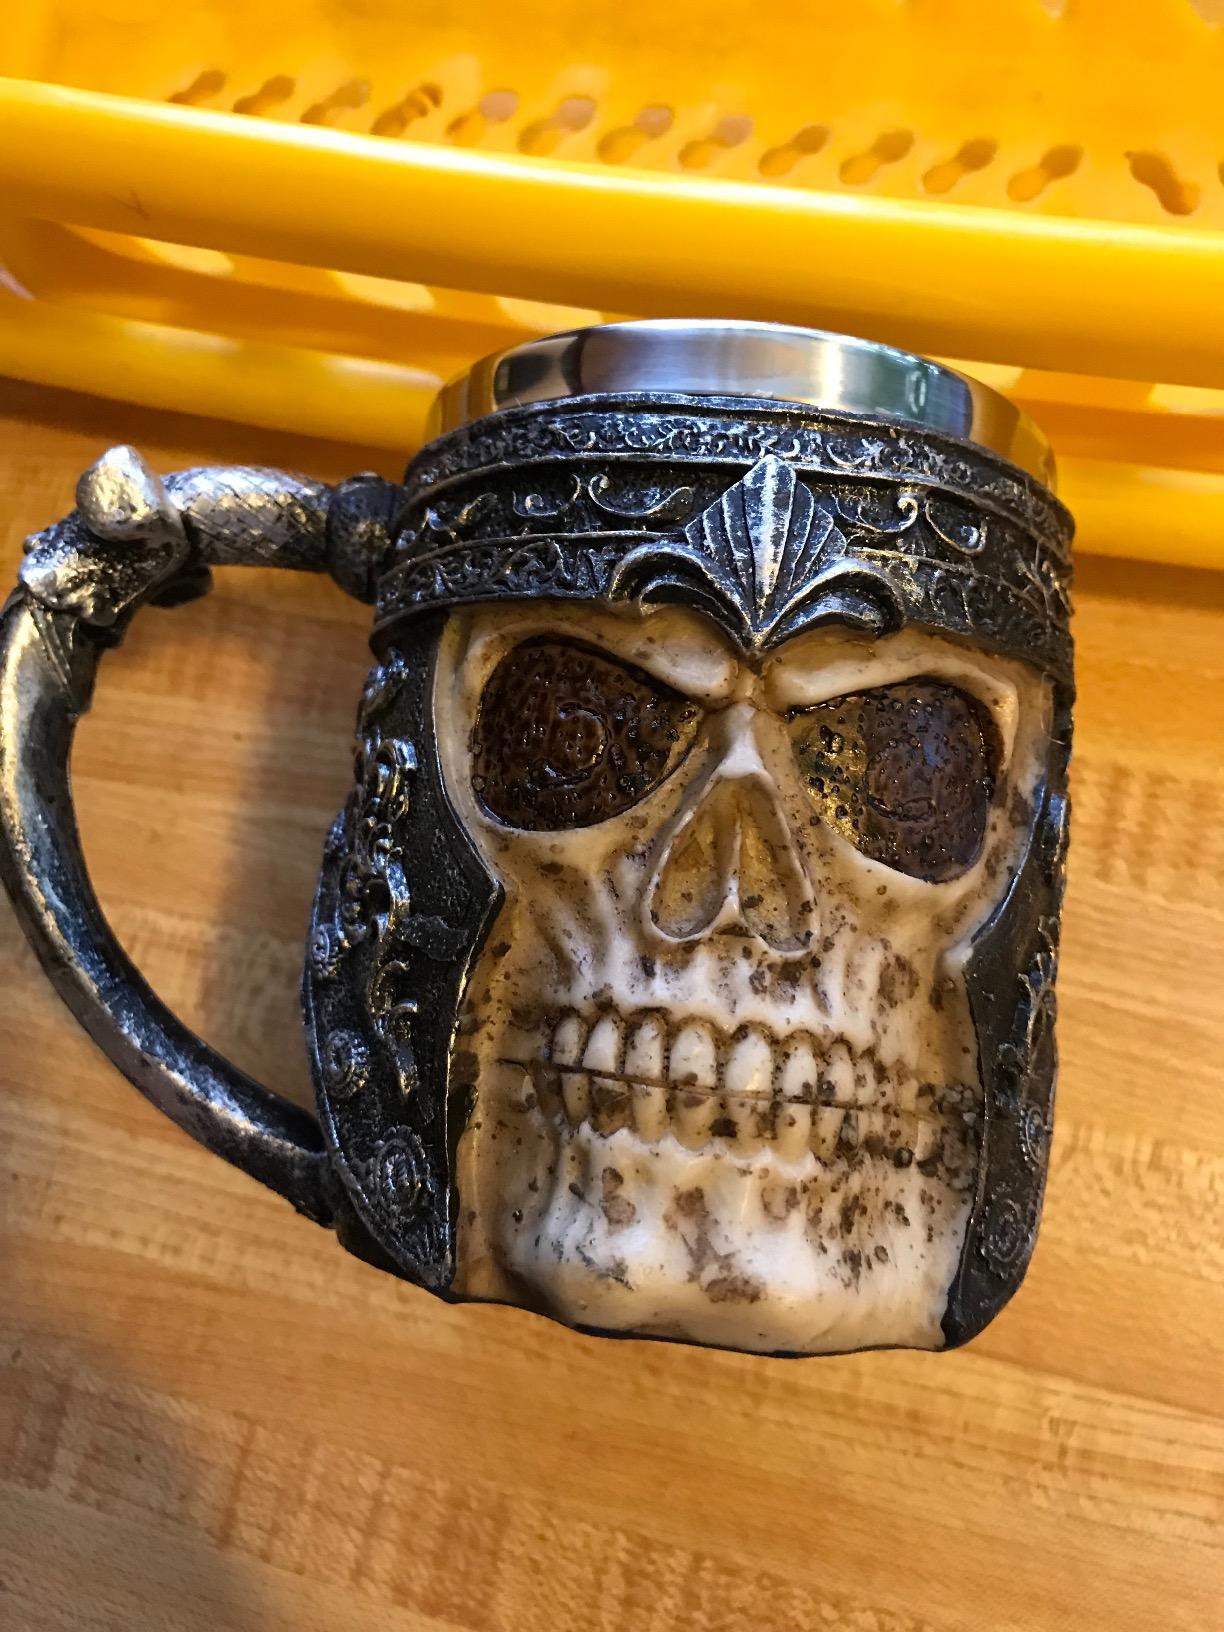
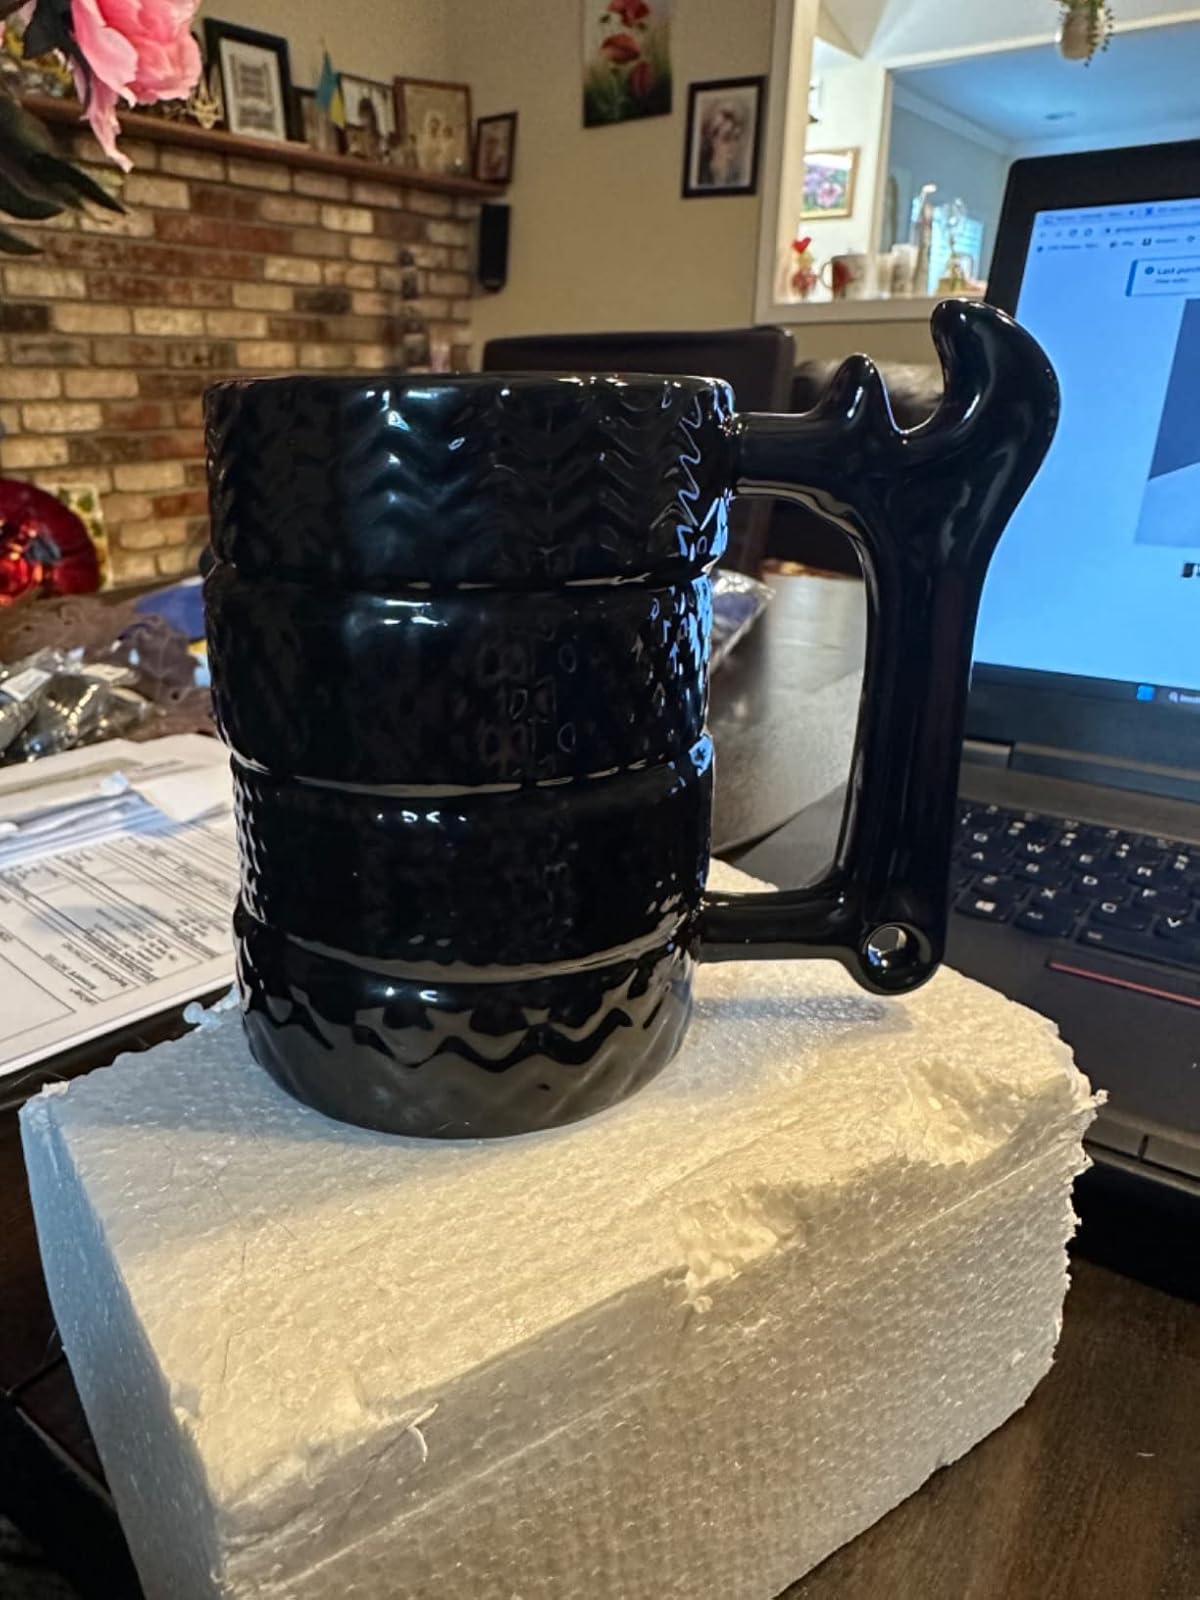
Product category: items_mug
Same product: no